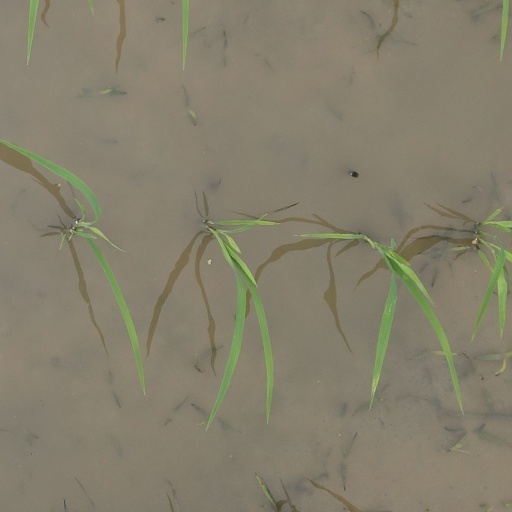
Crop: rice